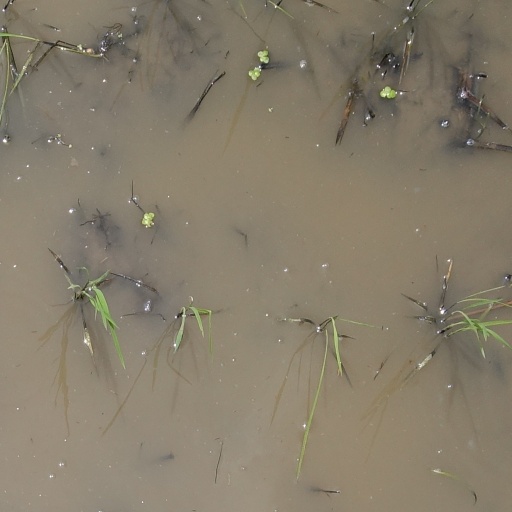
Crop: rice